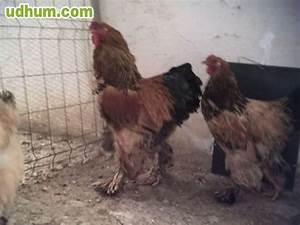
Label: gallina